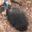
Label: bird